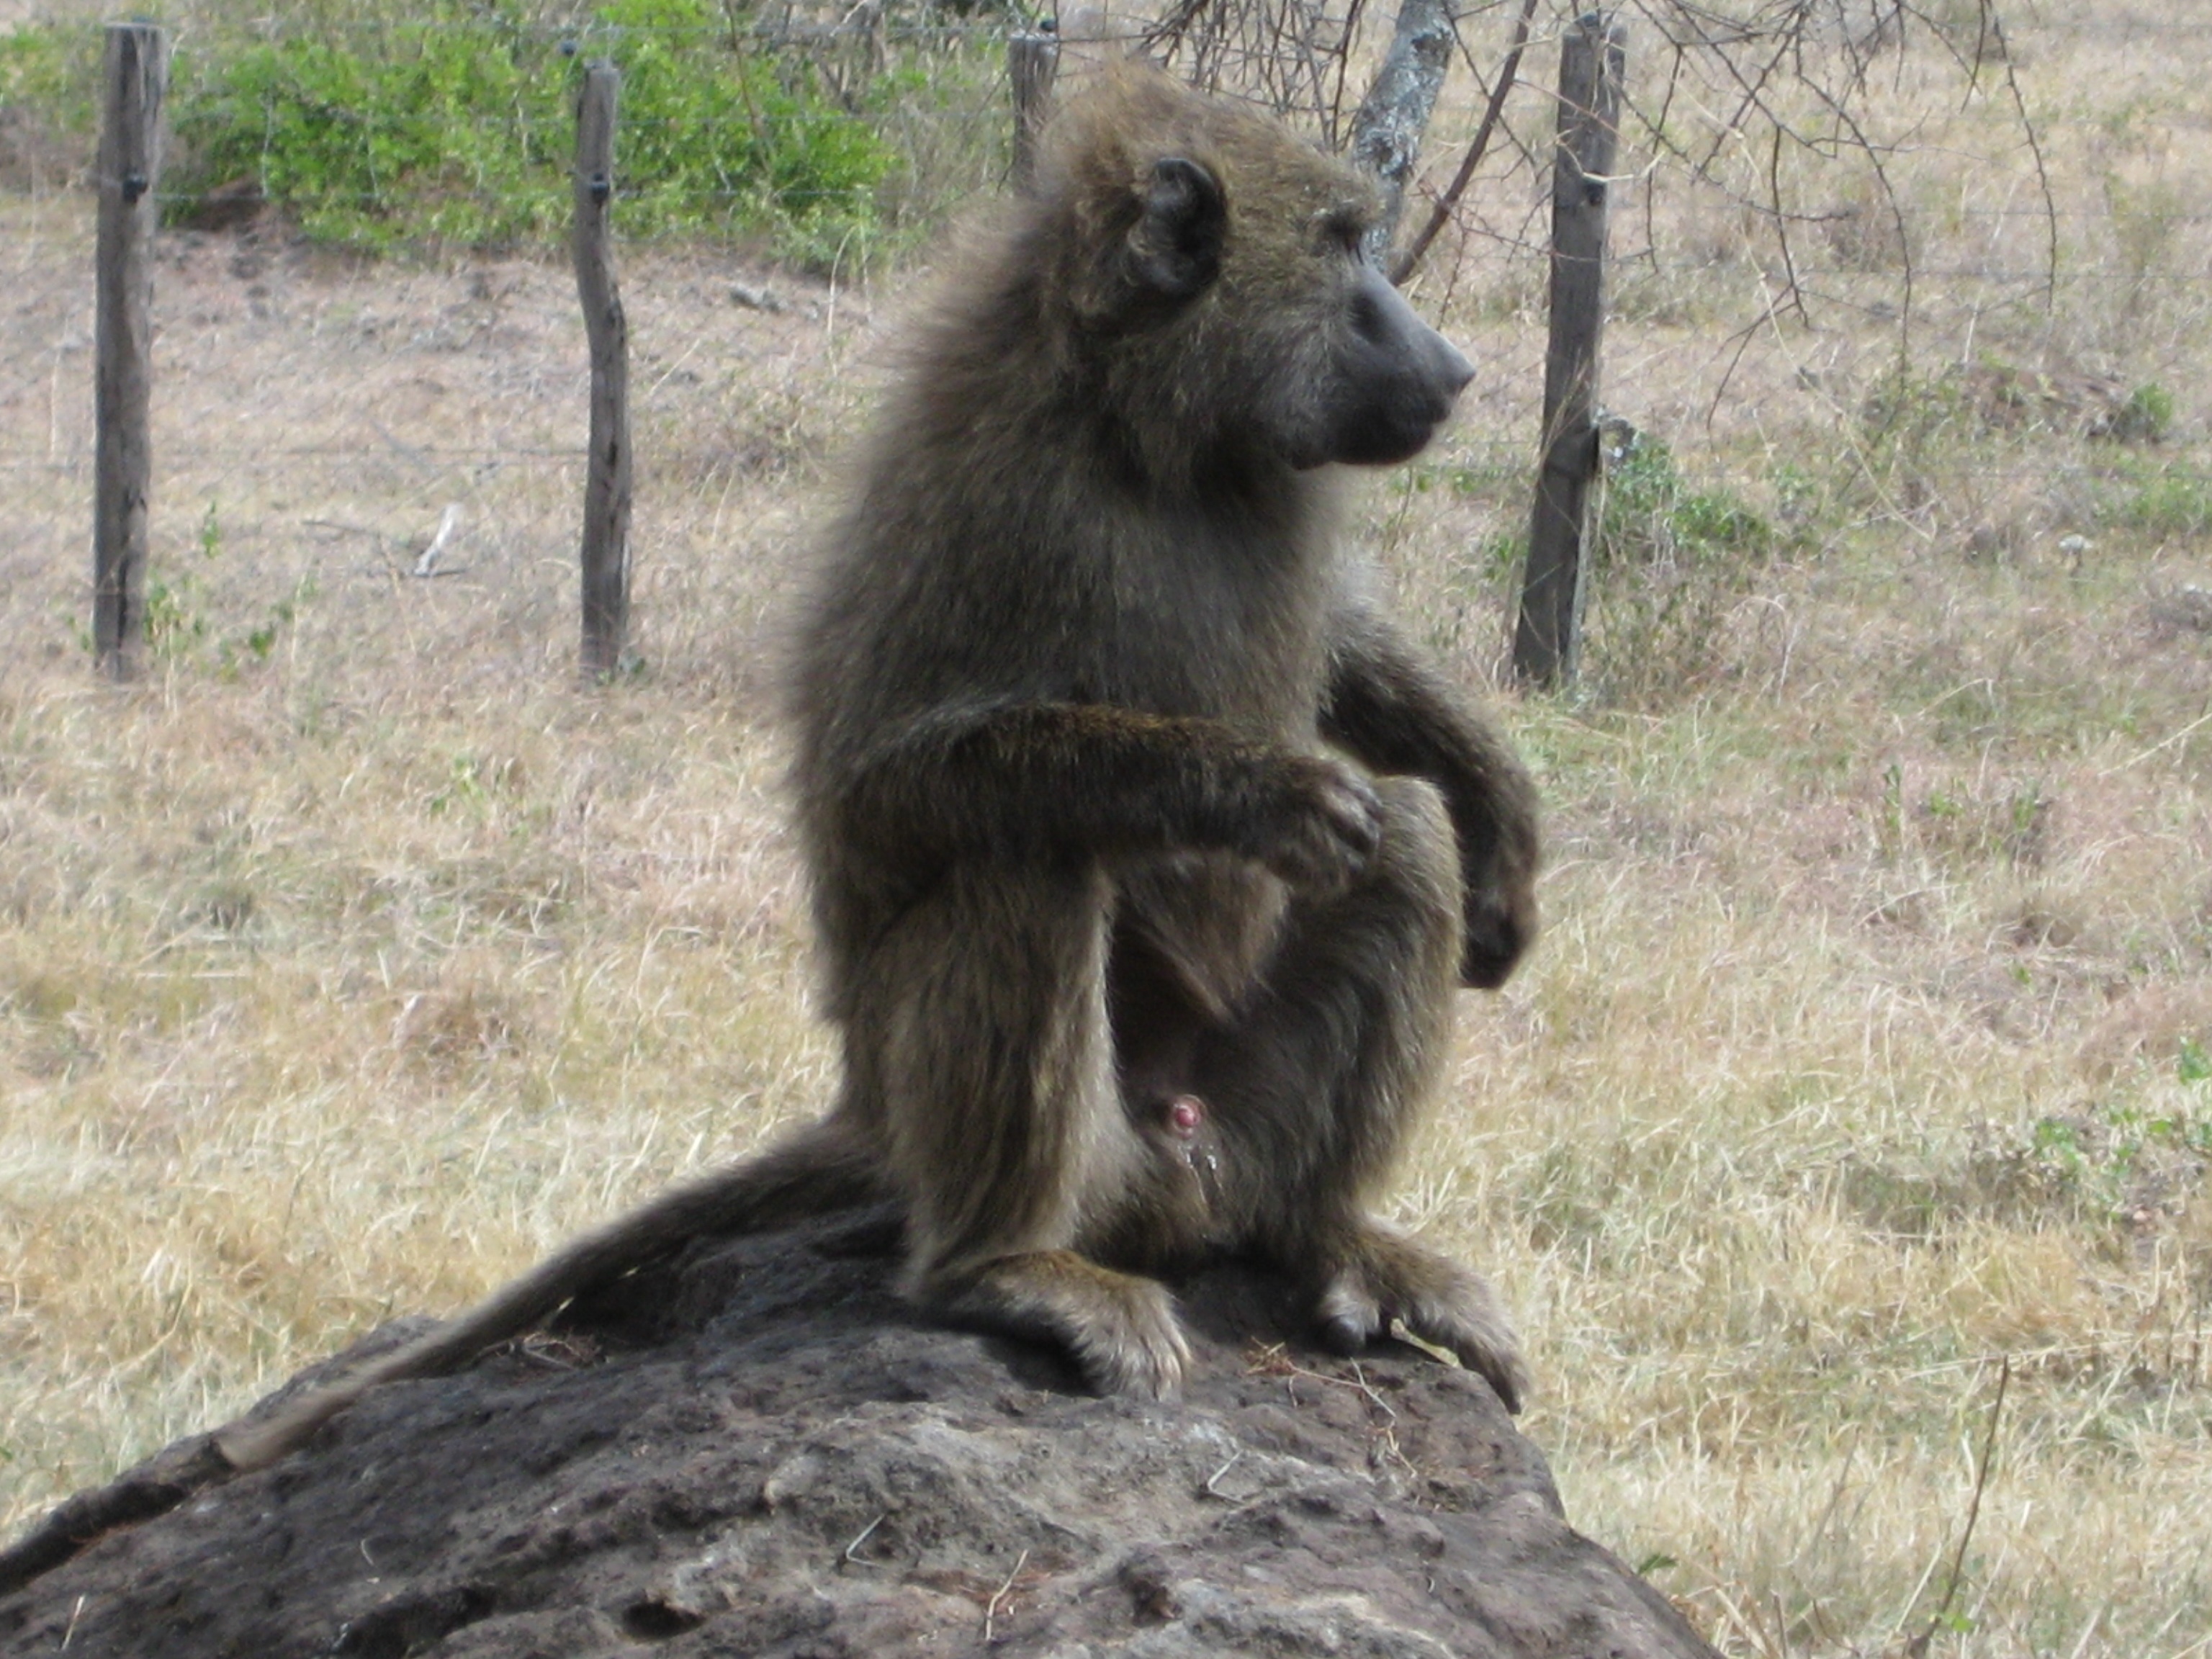
wildlife, zoo, africa, mammal, monkey, fauna, primate, baboon, vertebrate, safari, macaque, kenya, old world monkey